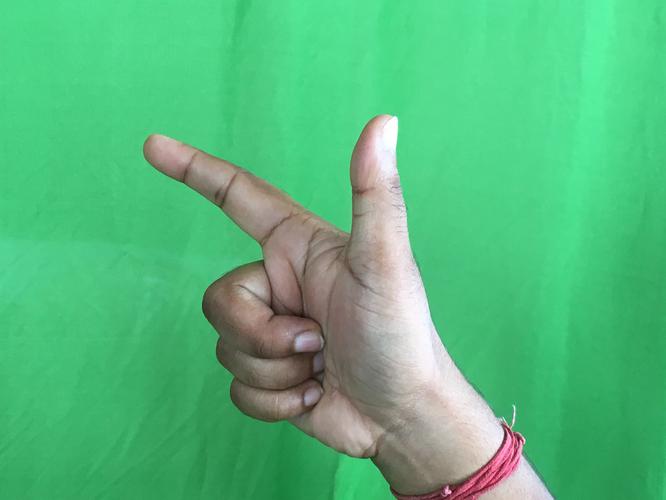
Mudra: Chandrakala
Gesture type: single_hand